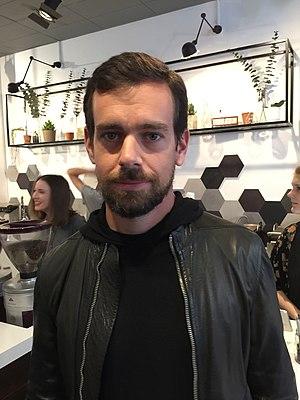
Jack Patrick Dorsey, né le 19 novembre 1976 à Saint-Louis, est un informaticien et entrepreneur américain. Il est co-fondateur et PDG du site de microblogging Twitter ainsi que le co-fondateur de la société de paiement électronique Square.